Gesta Pontificum Anglorum

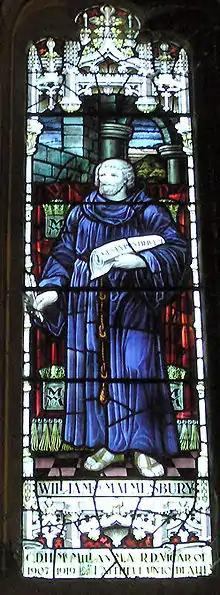
Author William of Malmesbury in stained glass

The Gesta Pontificum Anglorum (Latin for "Deeds of the Bishops of the English"), originally known as De Gestis Pontificum Anglorum ("On the Deeds of the Bishops of the English") and sometimes anglicized as or , is an ecclesiastical history of England written by William of Malmesbury in the early 12th century. It covers the period from the arrival of St Augustine in AD 597 until the time it was written. Work on it was begun before Matilda's death in 1118 and the first version of the work was completed in about 1125. William drew upon extensive research, first-hand experience and a number of sources to produce the work. It is unusual for a medieval work of history, even compared to William's other works, in that its contents are so logically structured. The "History of the English Bishops" is one of the most important sources regarding the ecclesiastical history of England for the period after the death of Bede.